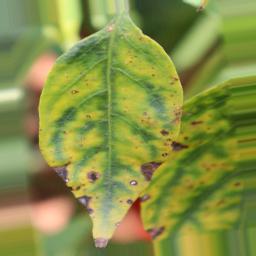
Label: nutritional